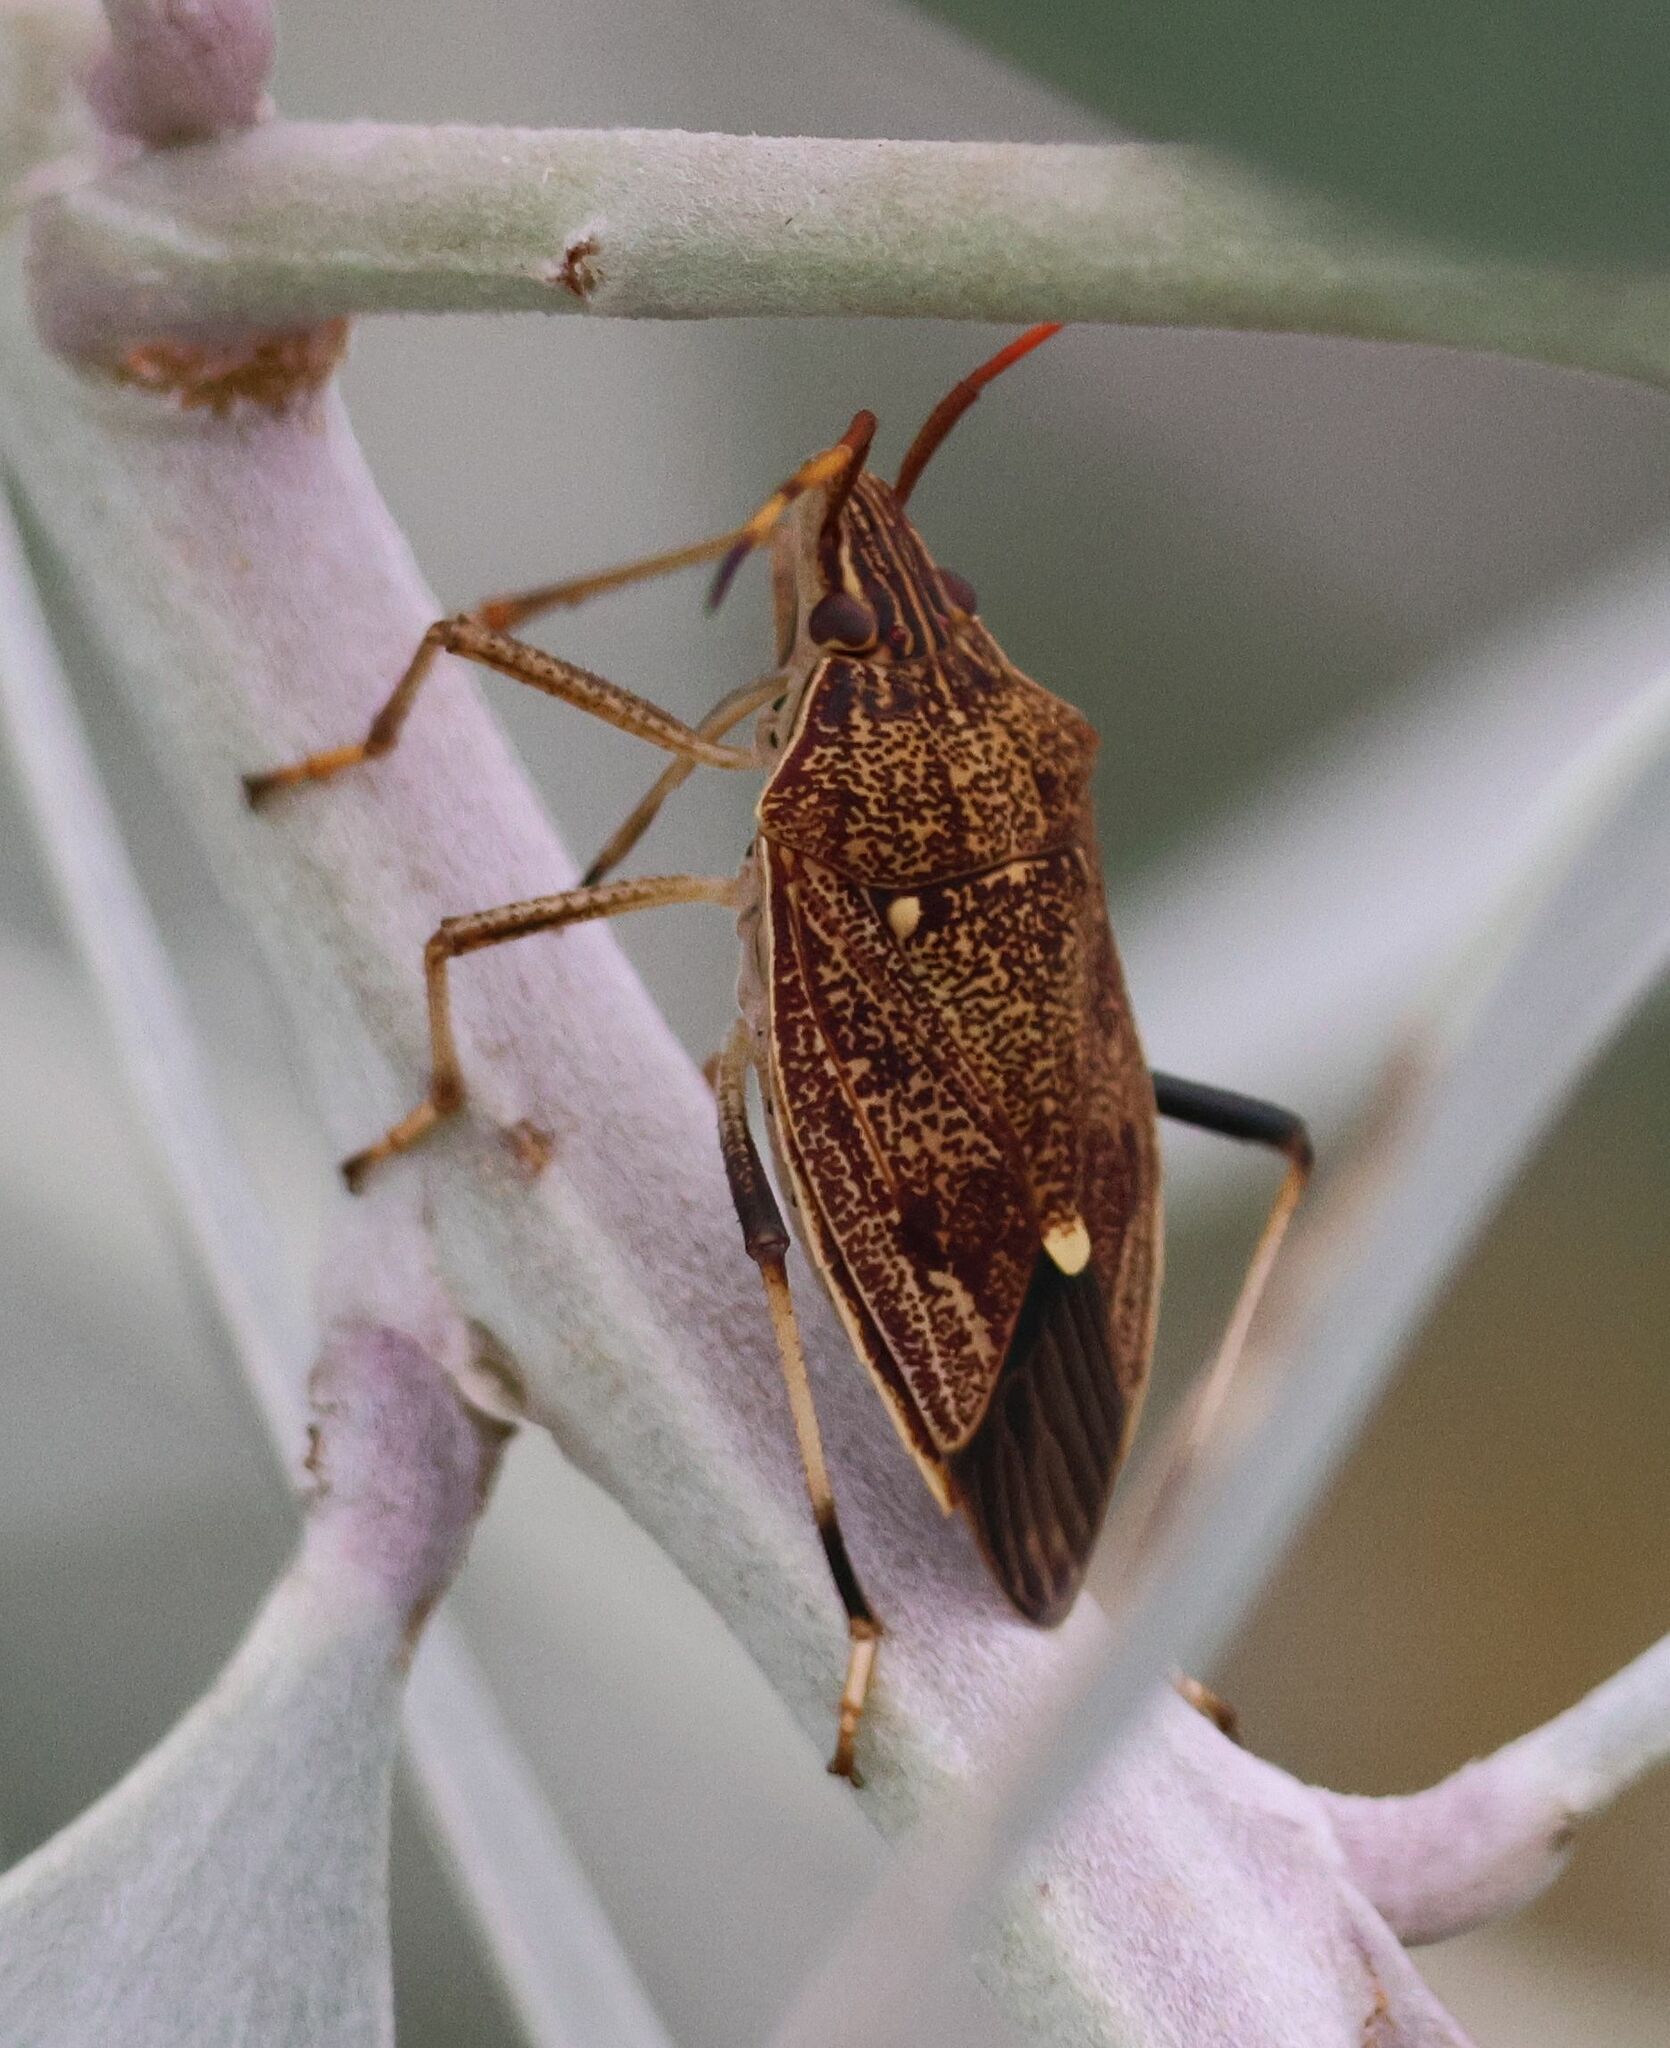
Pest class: stink_bug